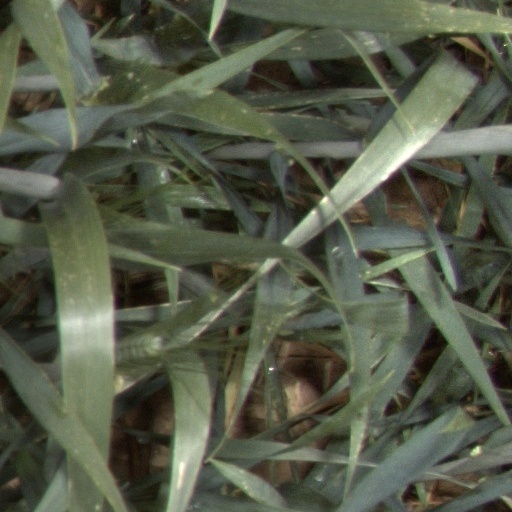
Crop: wheat